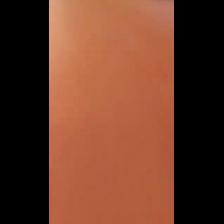
Label: NonHuman